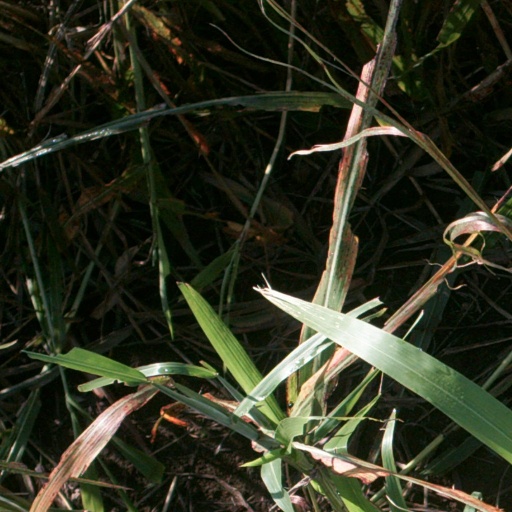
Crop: sorghum